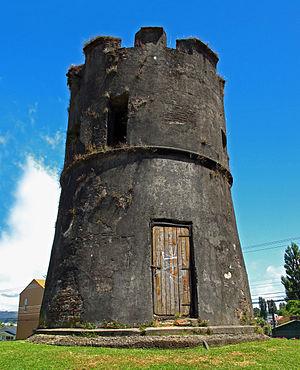
Cet article recense les sites inscrits au patrimoine mondial au Chili.